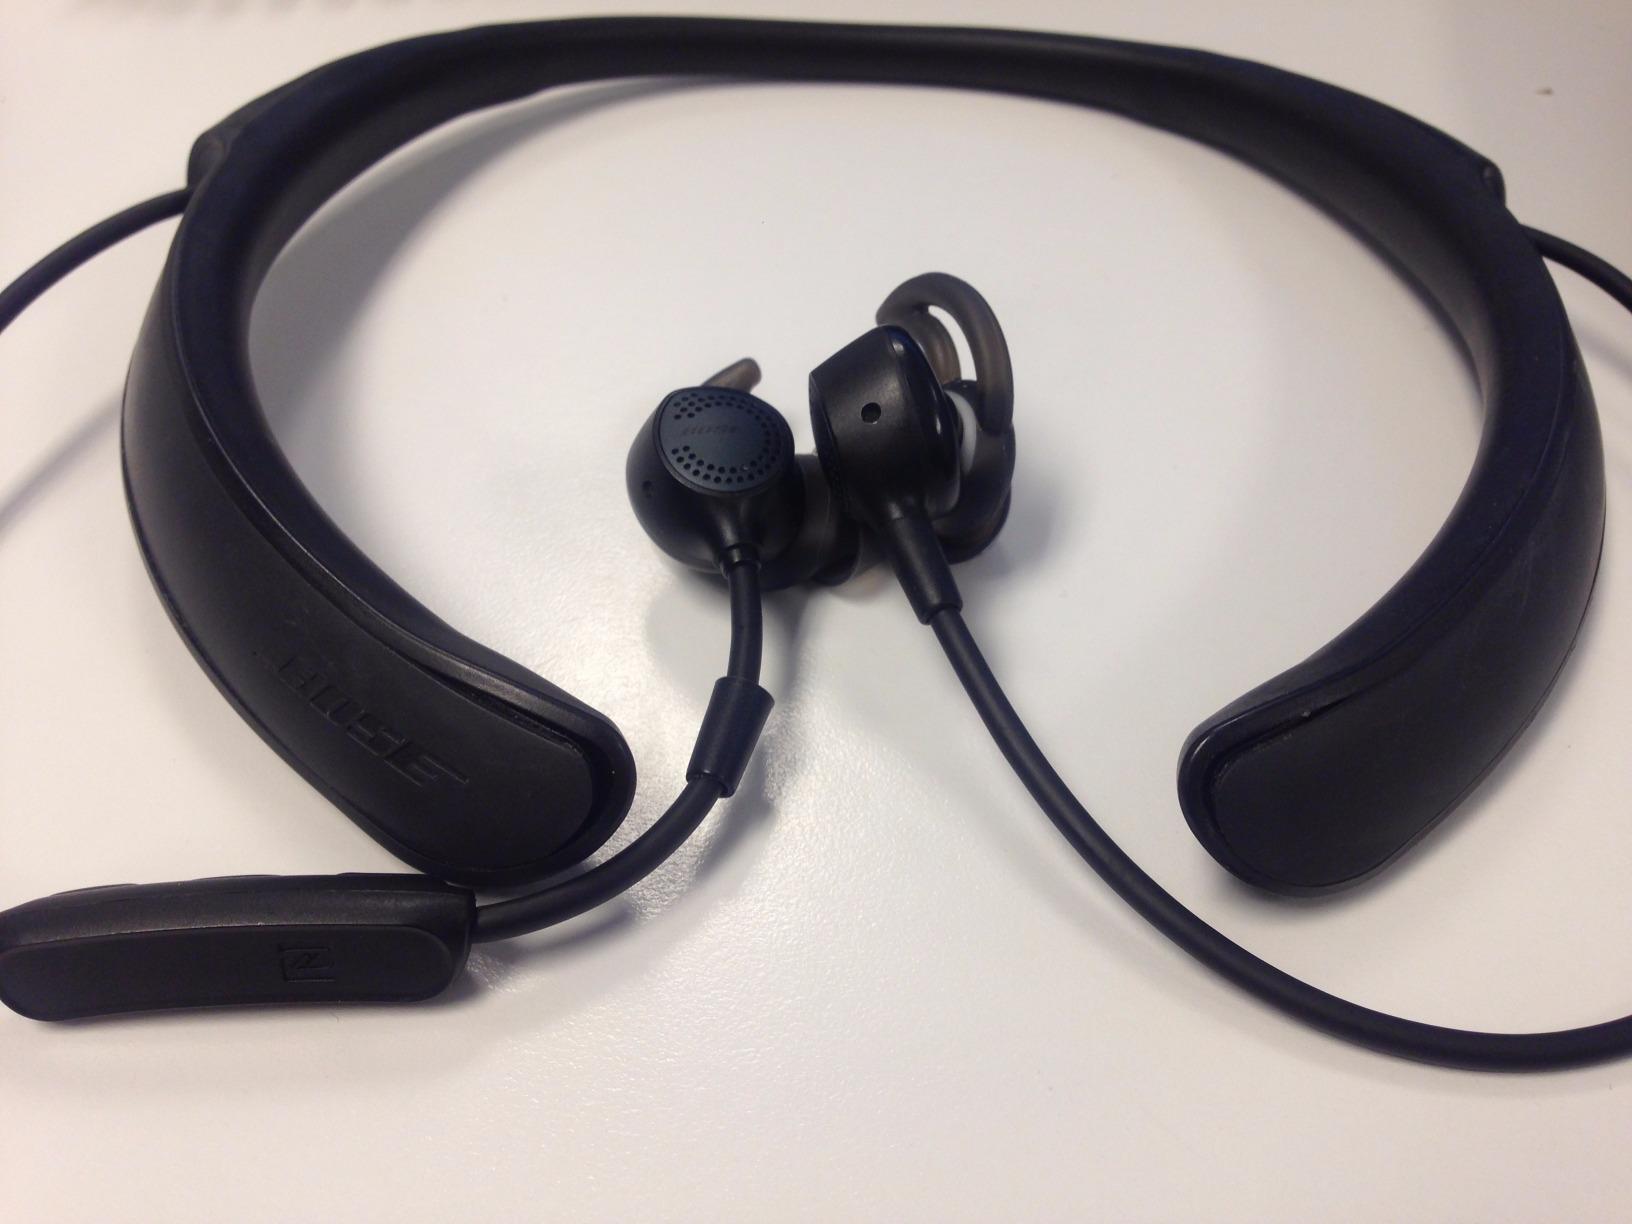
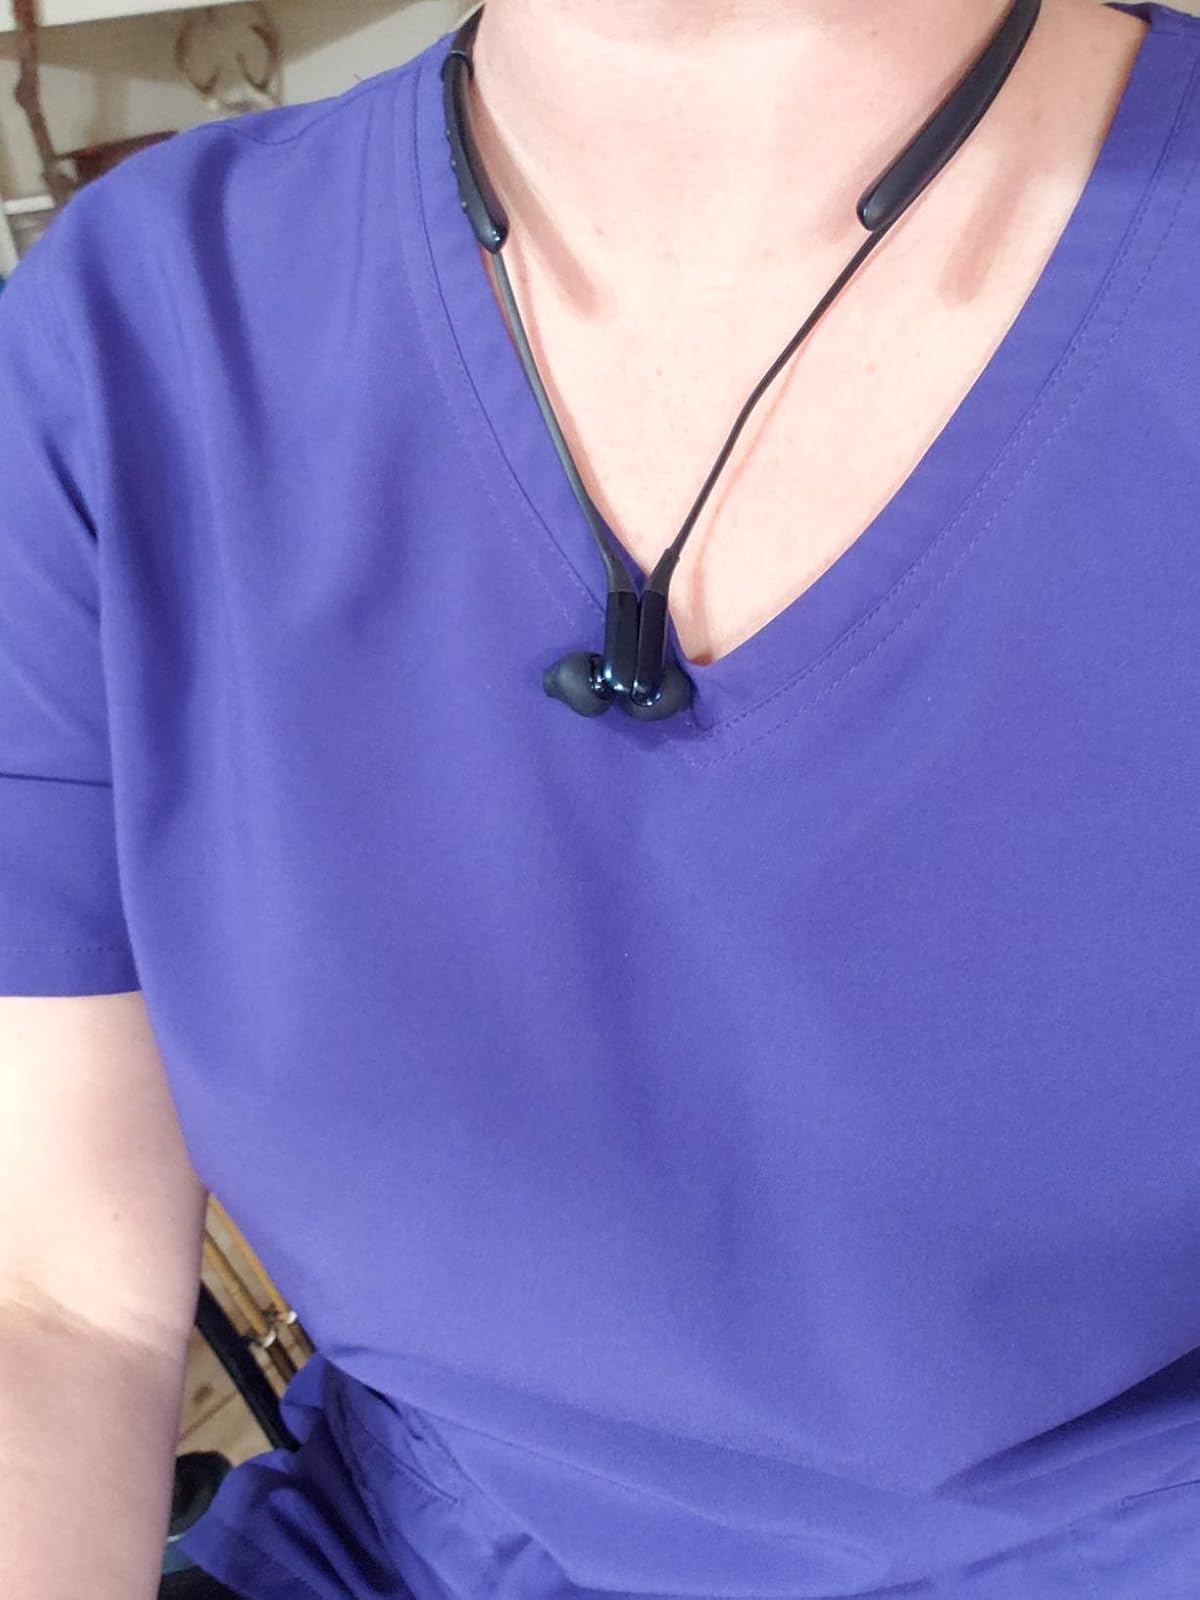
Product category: headphones
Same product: no